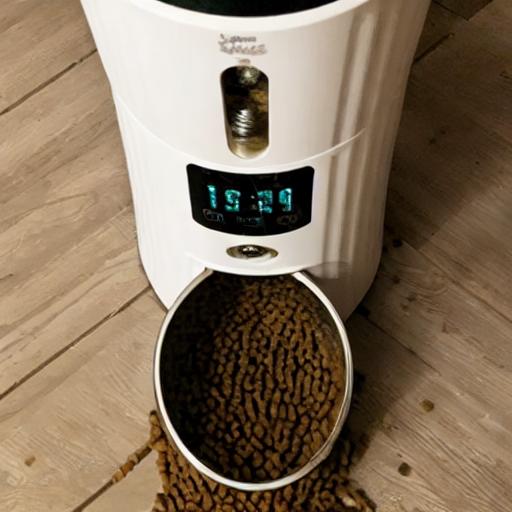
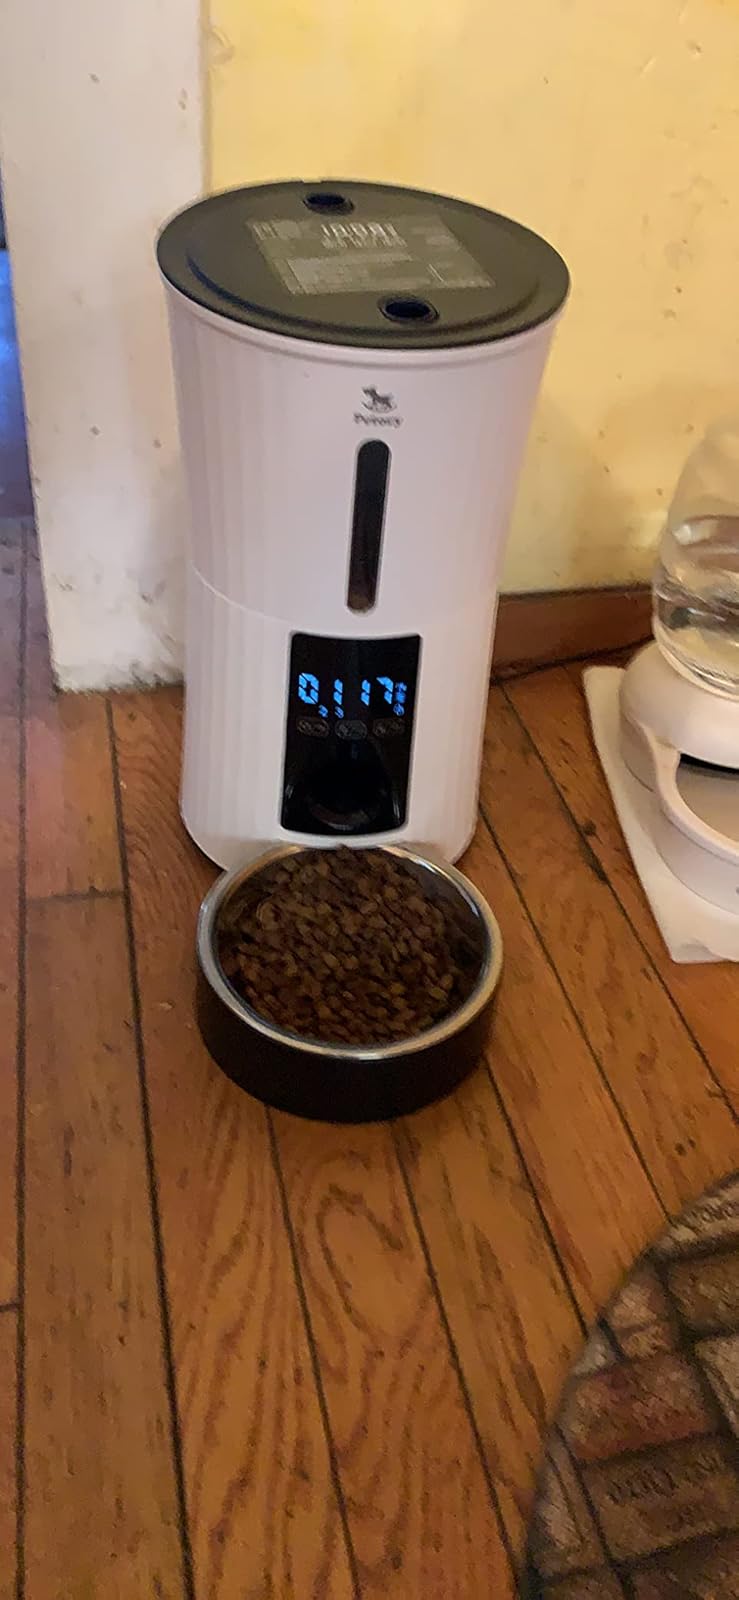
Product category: items_feeder
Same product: no